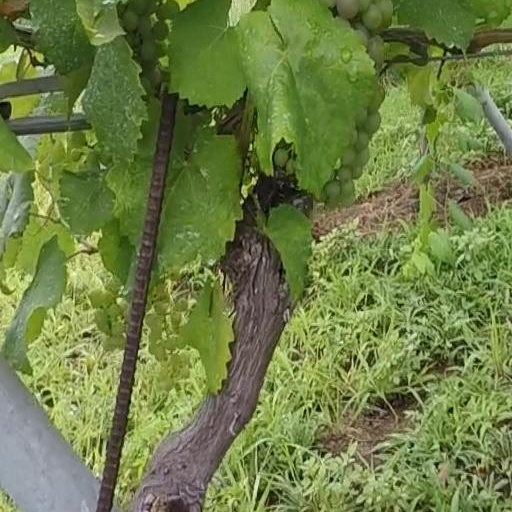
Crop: grape